Désirée Clary

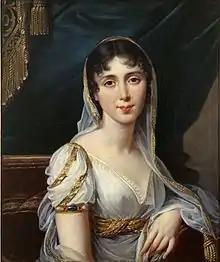
An early portrait by Robert Lefèvre

As a child, Clary received the convent schooling usually given to daughters of the upper classes in pre-revolutionary France. However, when she was barely 11 years old, the French Revolution (starting in 1789) took place, during which convents were closed. Clary returned to live with her parents, where she was perforce home-schooled thereafter. Later, her education was described as shallow. It has been observed by several historians that Clary was devoted to her birth-family her entire life.